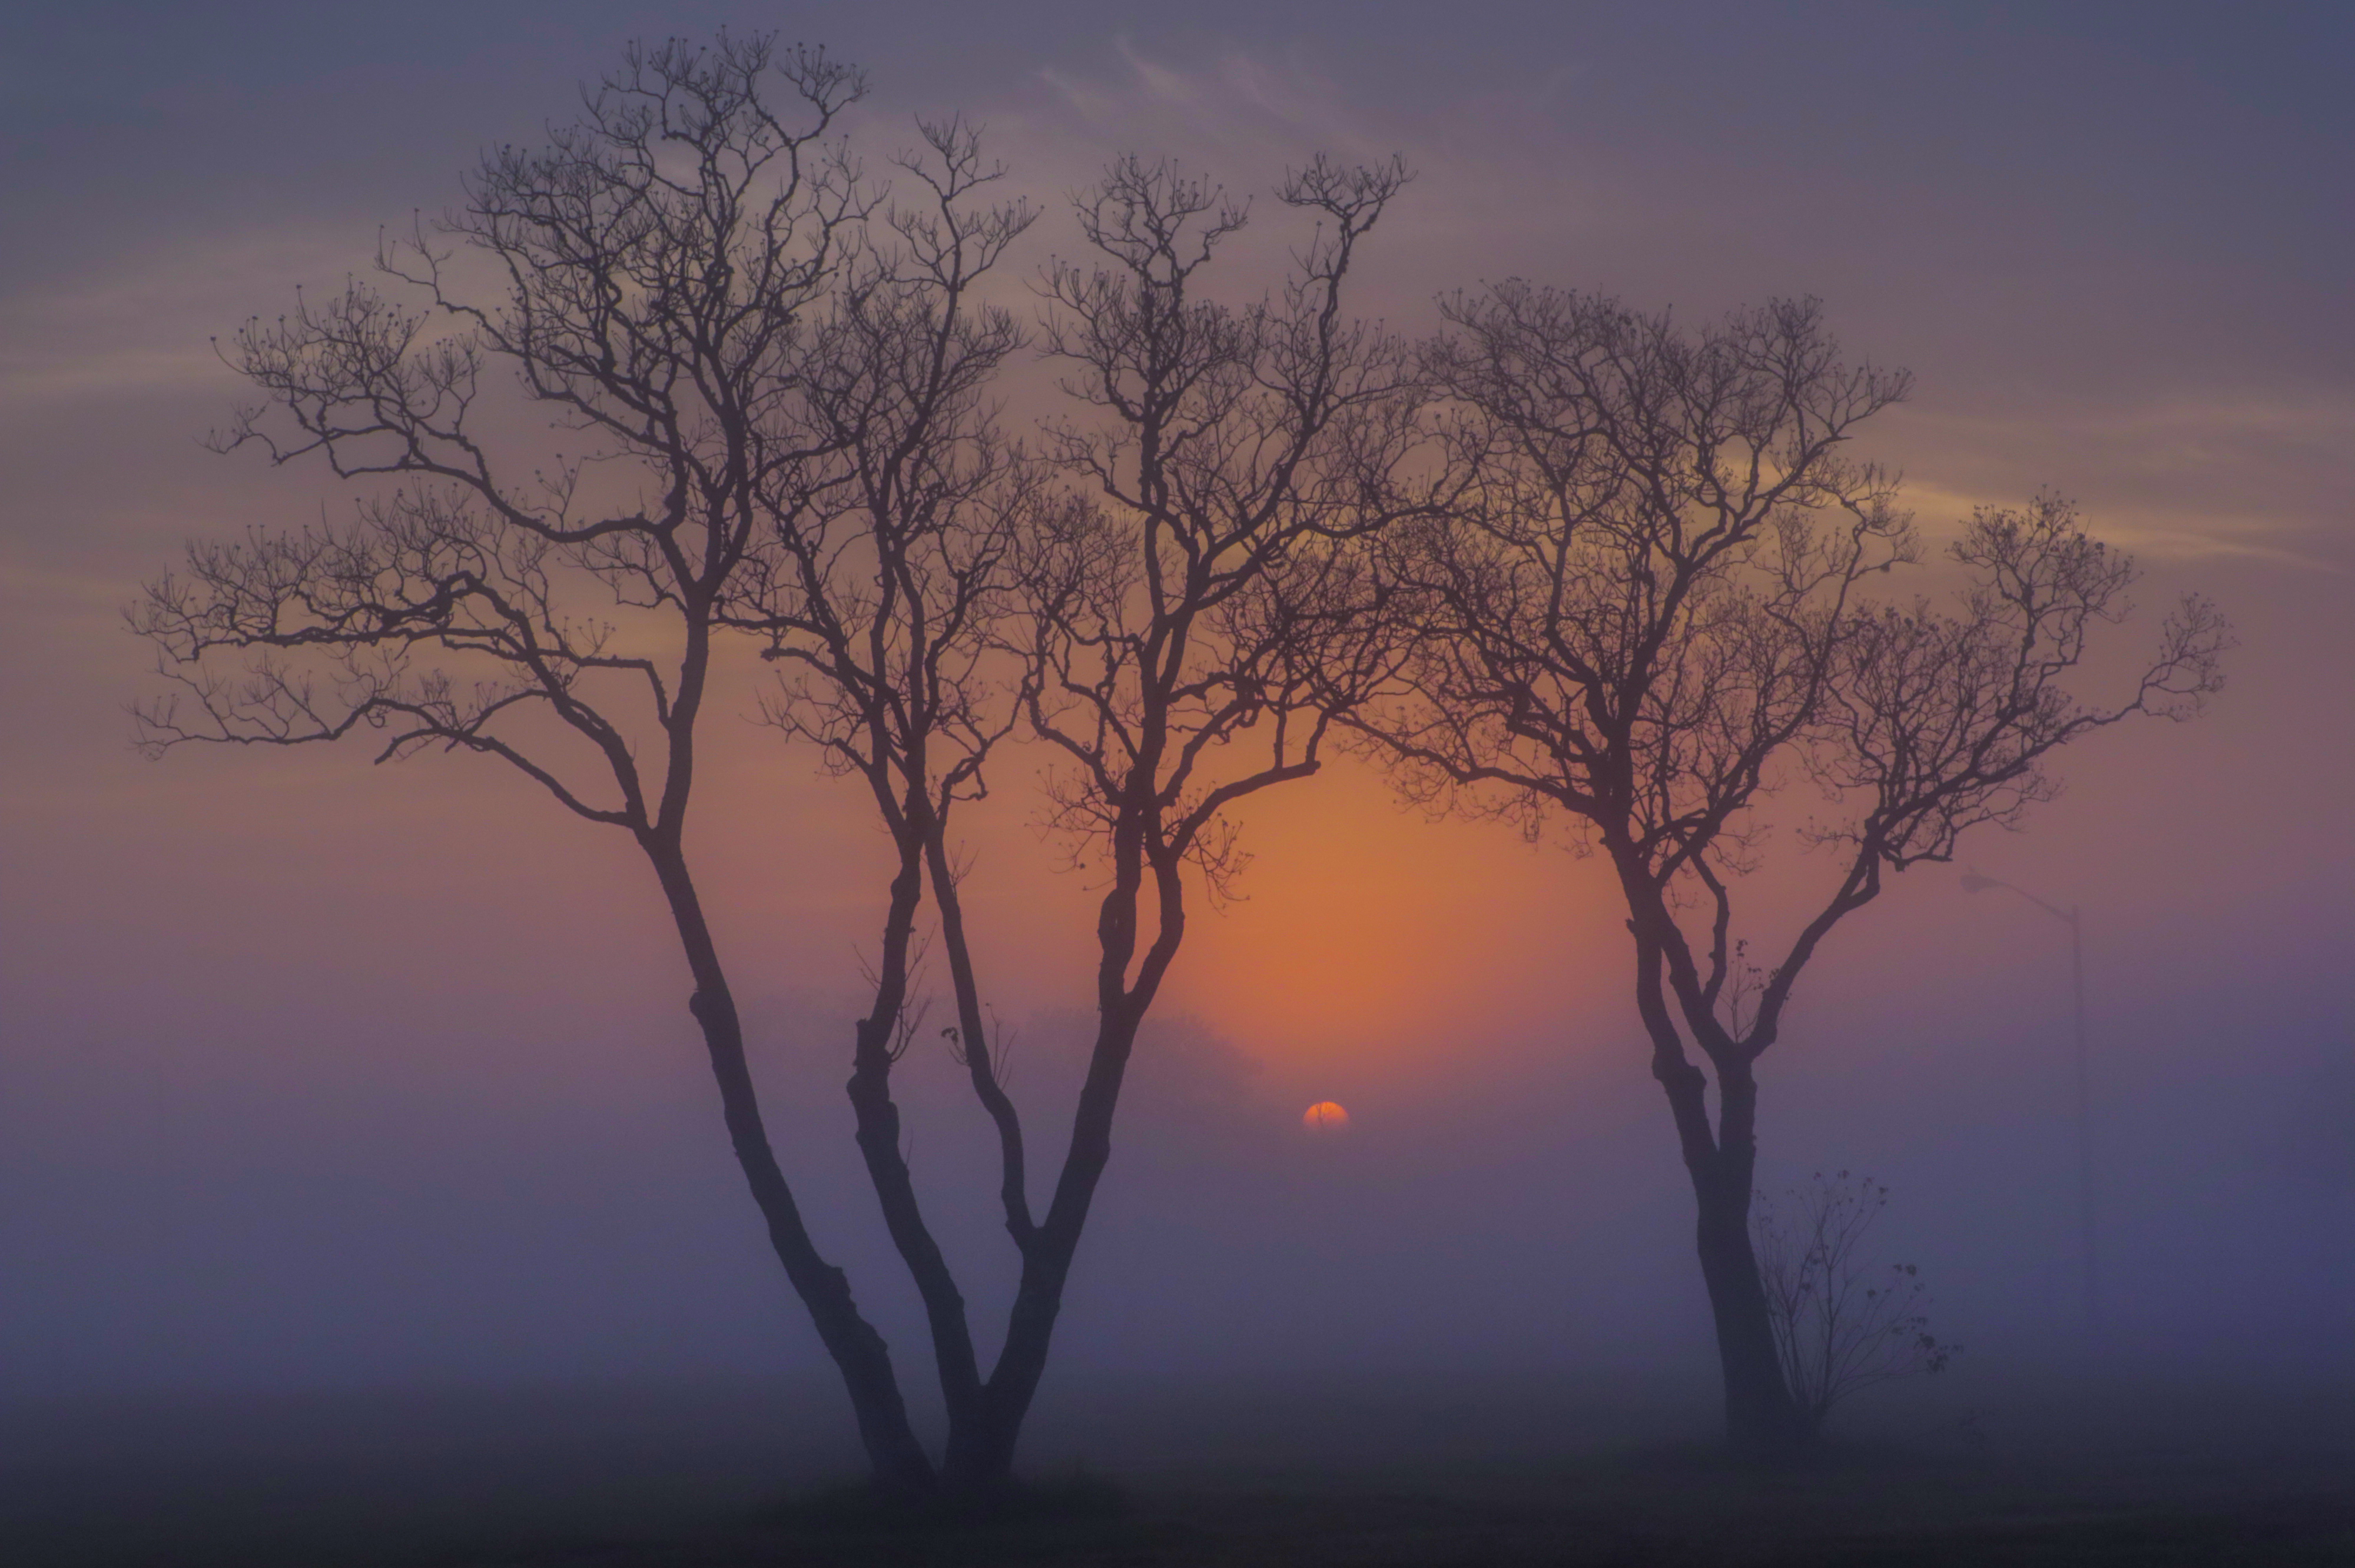
sunrise, trees, fog, canon XC10, sky, atmosphere, dawn, tree, morning, mist, branch, evening, calm, horizon, dusk, red sky at morning, sunset, sunlight, cloud, afterglow, freezing, winter, computer wallpaper, landscape, twig